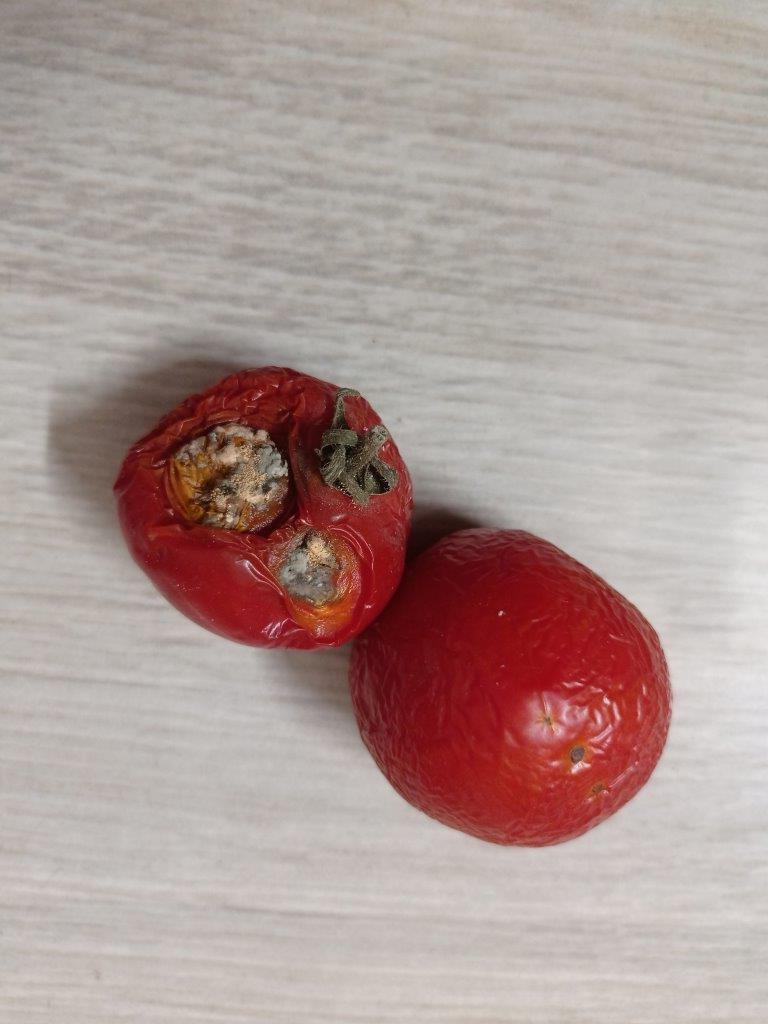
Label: Rotten